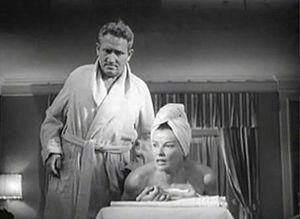
Spencer Tracy est un acteur américain, né le 5 avril 1900 à Milwaukee et mort le 10 juin 1967 à Beverly Hills.
Par date de première sortie en salles
Madame porte la culotte est une comédie romantique, réalisée par George Cukor, sortie en 1949.